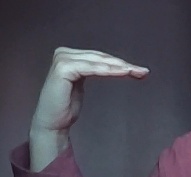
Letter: haa